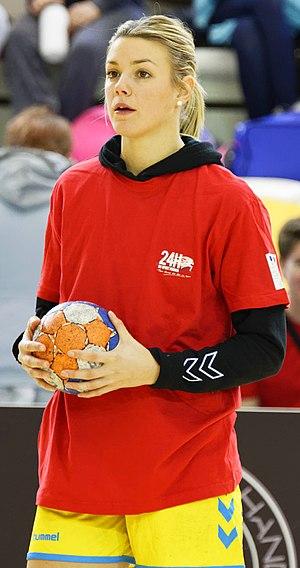
Rencontre de la 12e journée de LFH entre Issy Paris Hand et Toulon st Cyr Var. A Issy-Les-Moulineaux, le 25 janvier 2015.
Hanna Victoria Fogelström, née le 8 novembre 1990 à Partille, est une handballeuse internationale suédoise, qui évolue au poste d'ailière droite.